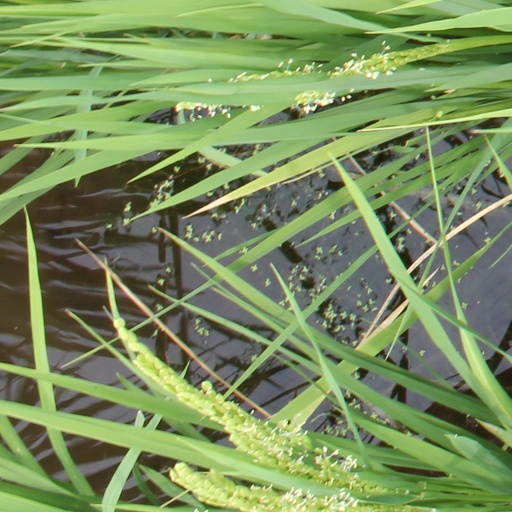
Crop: rice